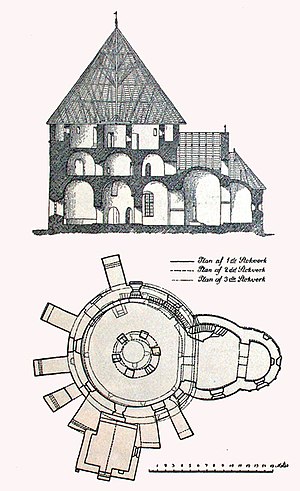
Arkitektur / Stilarter / Romansk arkitektur
Østerlars Kirke
Arkitektur er kunsten og videnskaben at varetage formgivning af bygninger, rum eller fysiske strukturer. En ældre dansk betegnelse er bygningskunst.